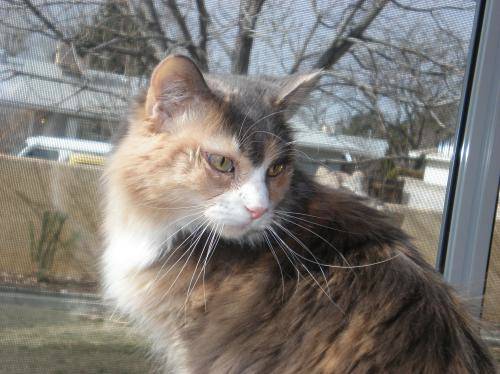
Label: cat